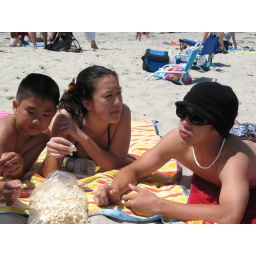
playing in the sand in the ocean beach